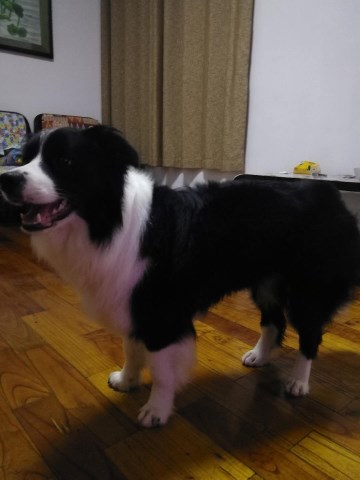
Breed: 2594-n000109-Border_collie